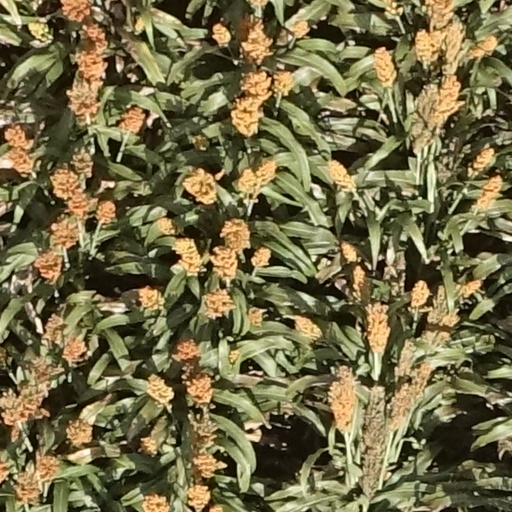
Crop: sorghum